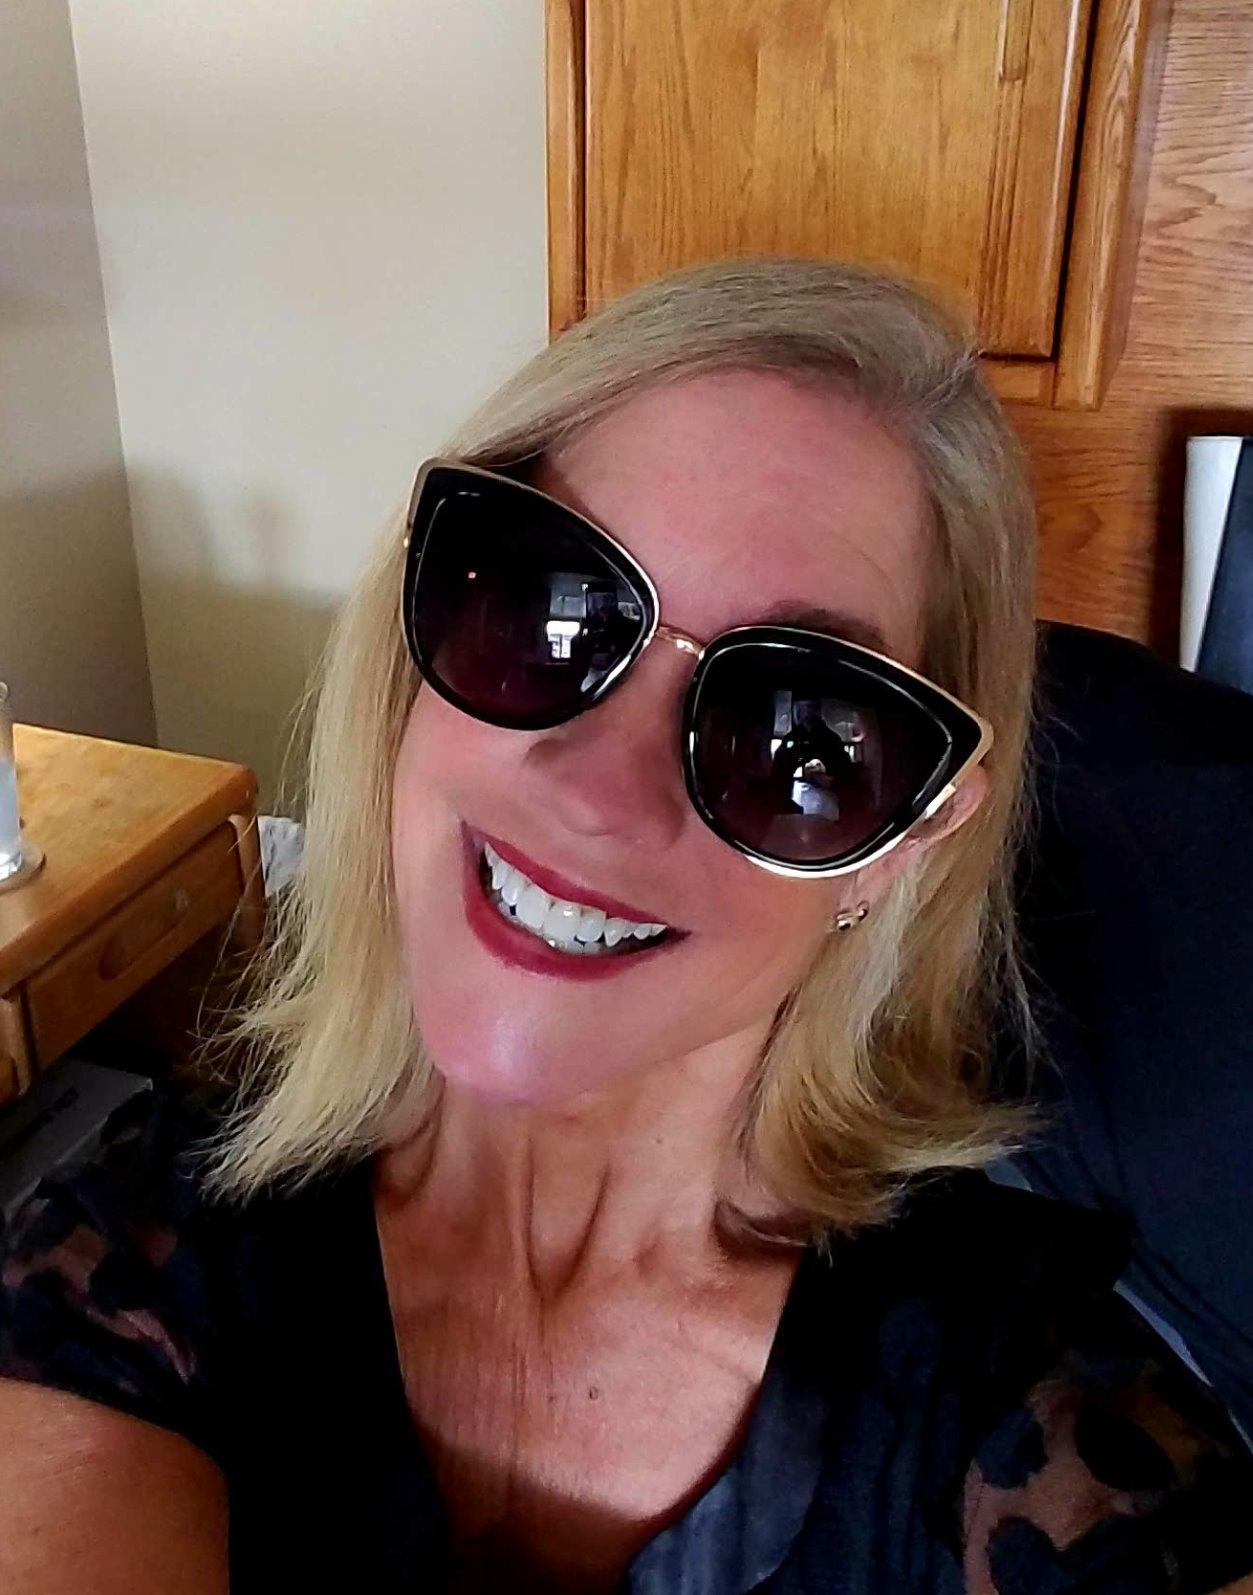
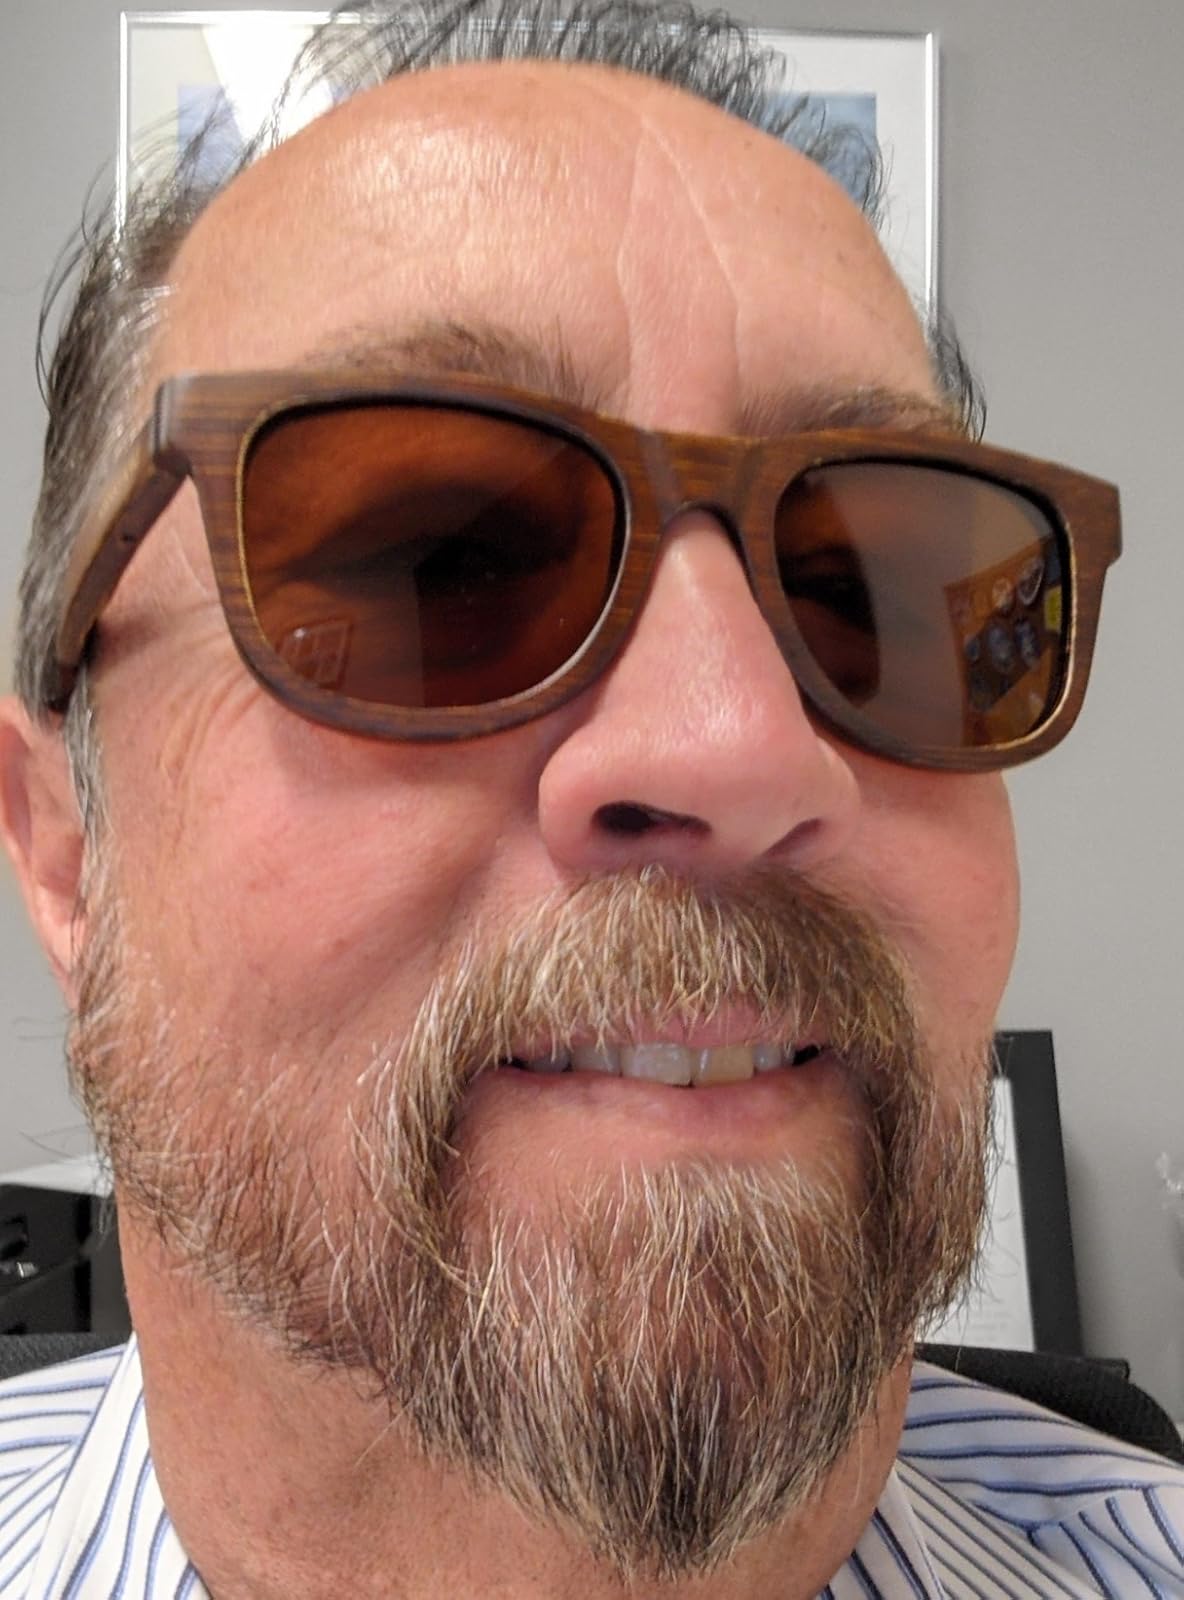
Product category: accessories_sunglasses
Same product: no